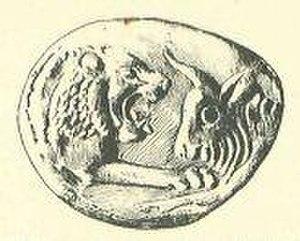
L’histoire de l'Anatolie englobe le passé de toute la région désignée sous le nom d’Anatolie, aussi connue sous le nom d’Asie Mineure et considérée comme l’extension la plus occidentale de l’Asie de l'Ouest. Géographiquement, elle comprend la plus grande partie de la Turquie moderne, depuis la mer Égée jusqu’aux montagnes de la frontière arménienne à l'est et de la mer Noire au nord jusqu’aux monts Taurus au sud.